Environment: real
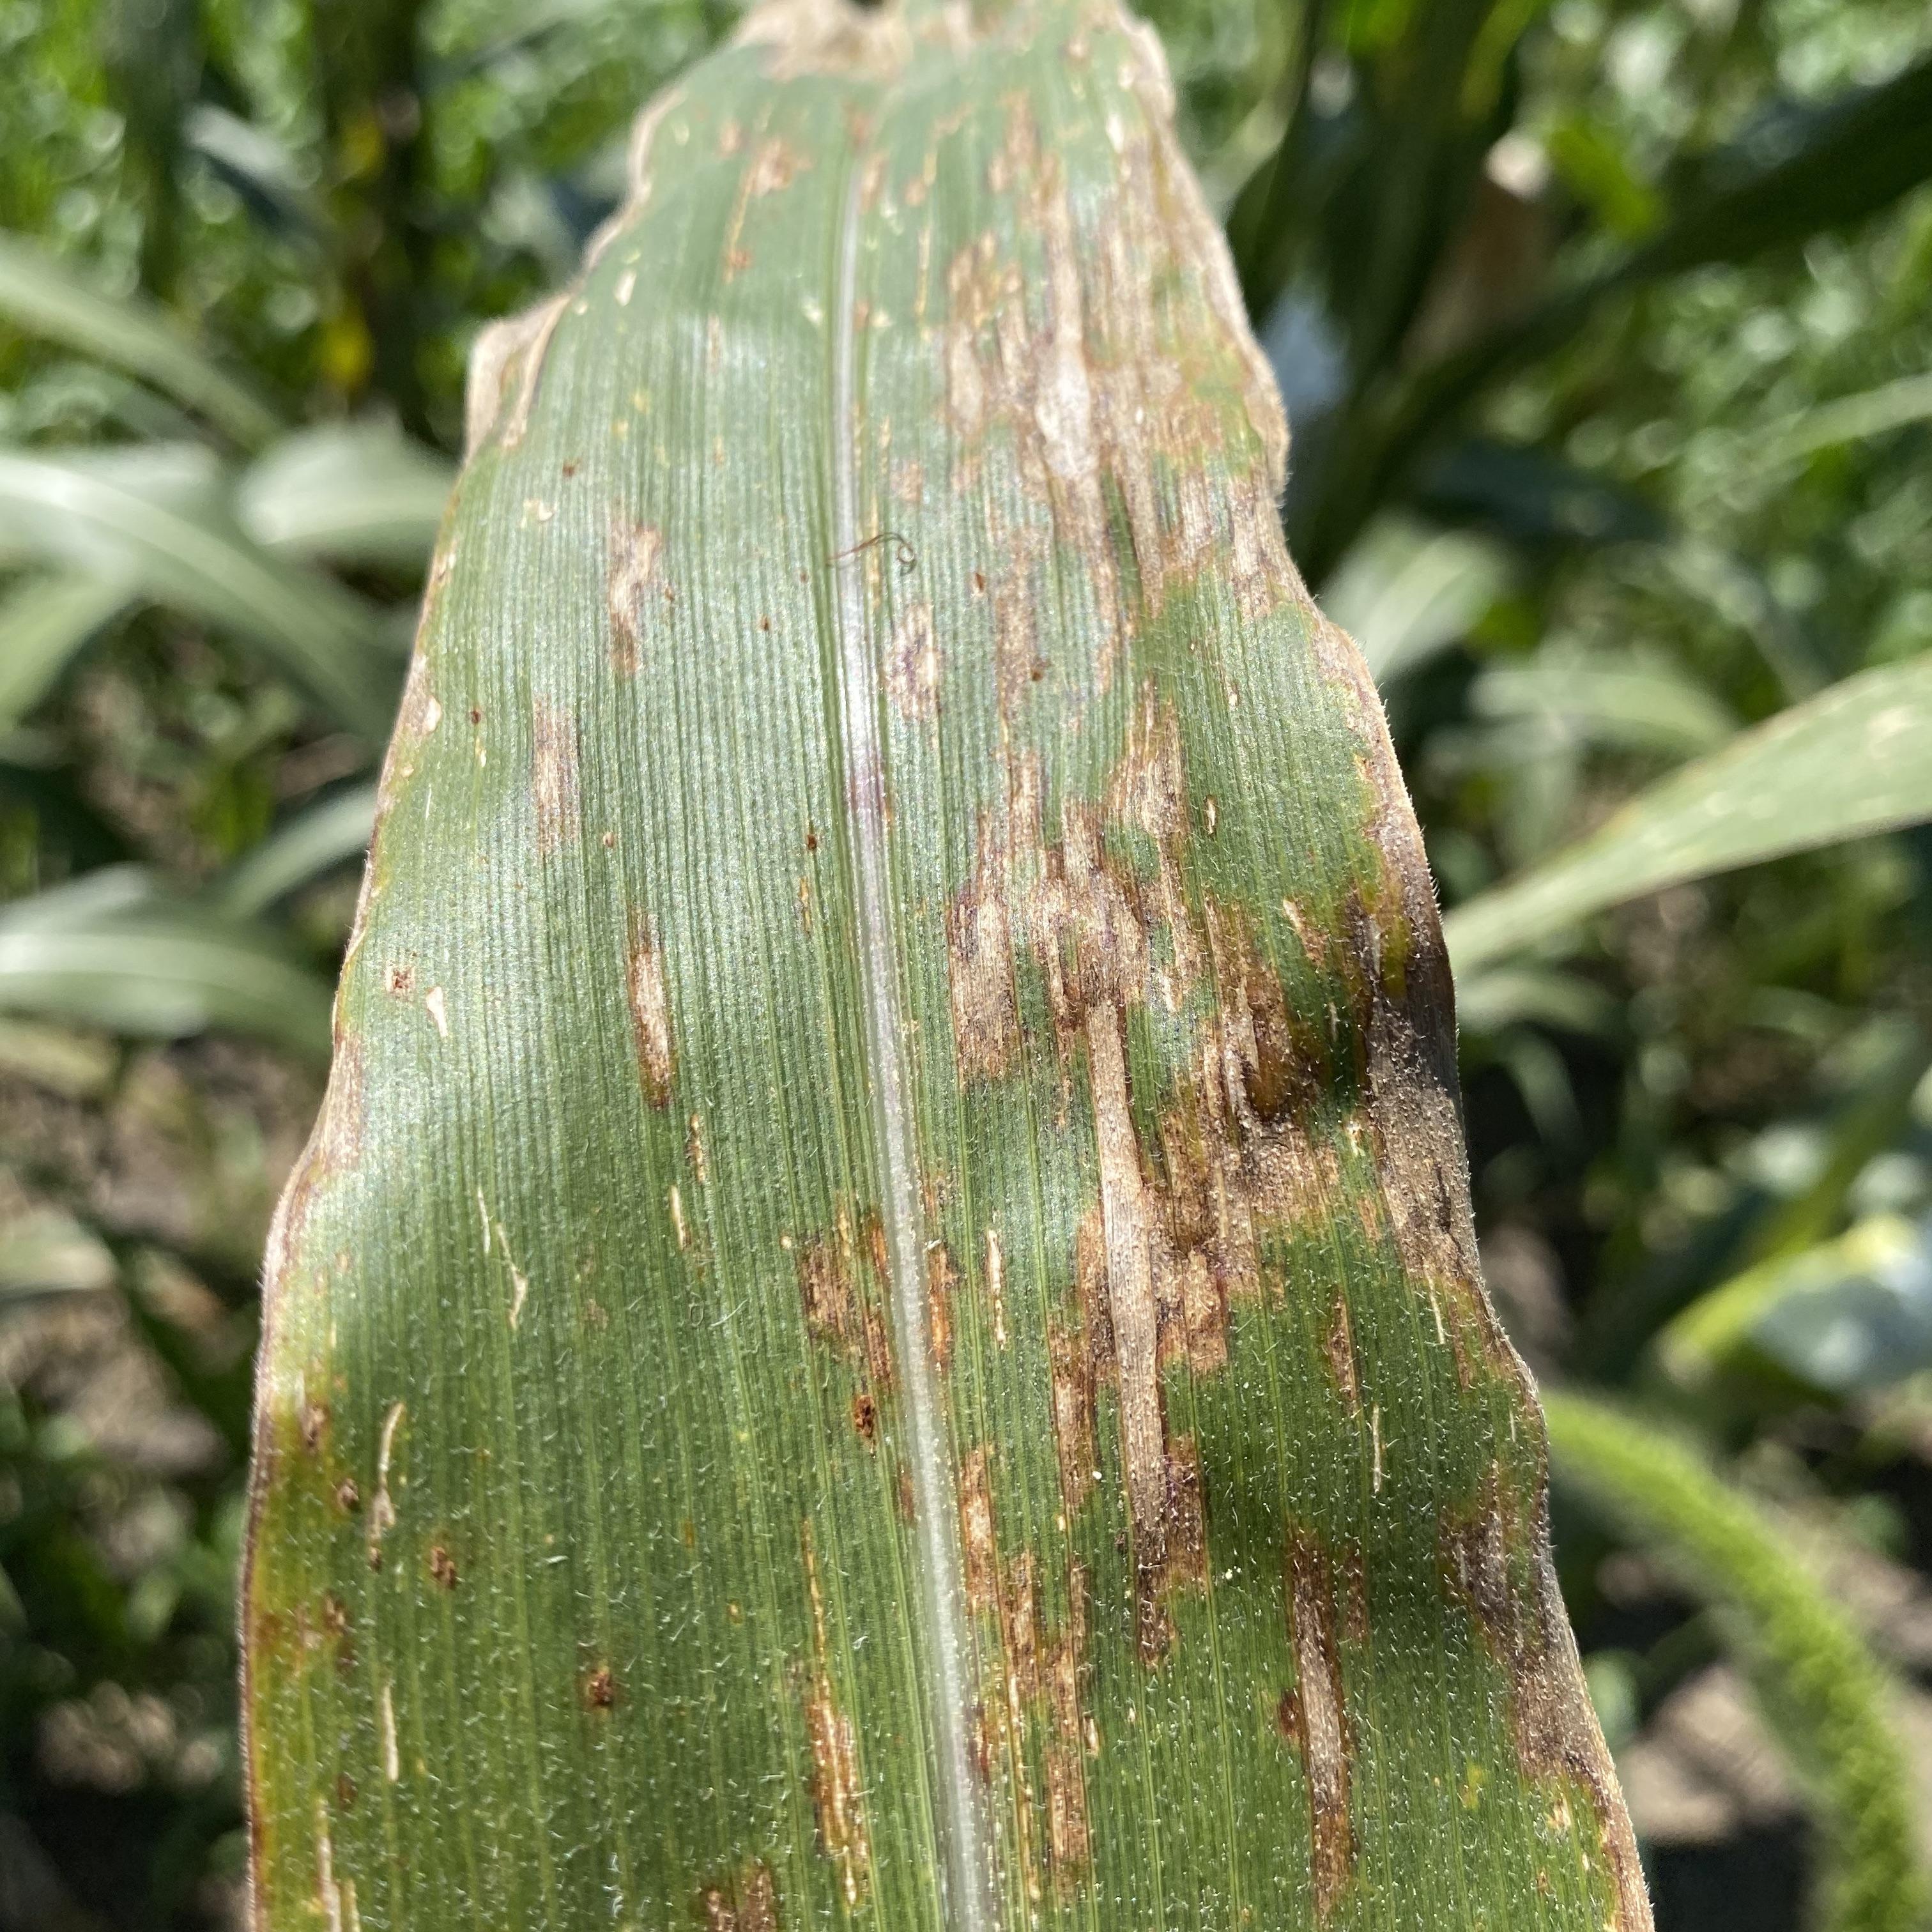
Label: gray_leaf_spot